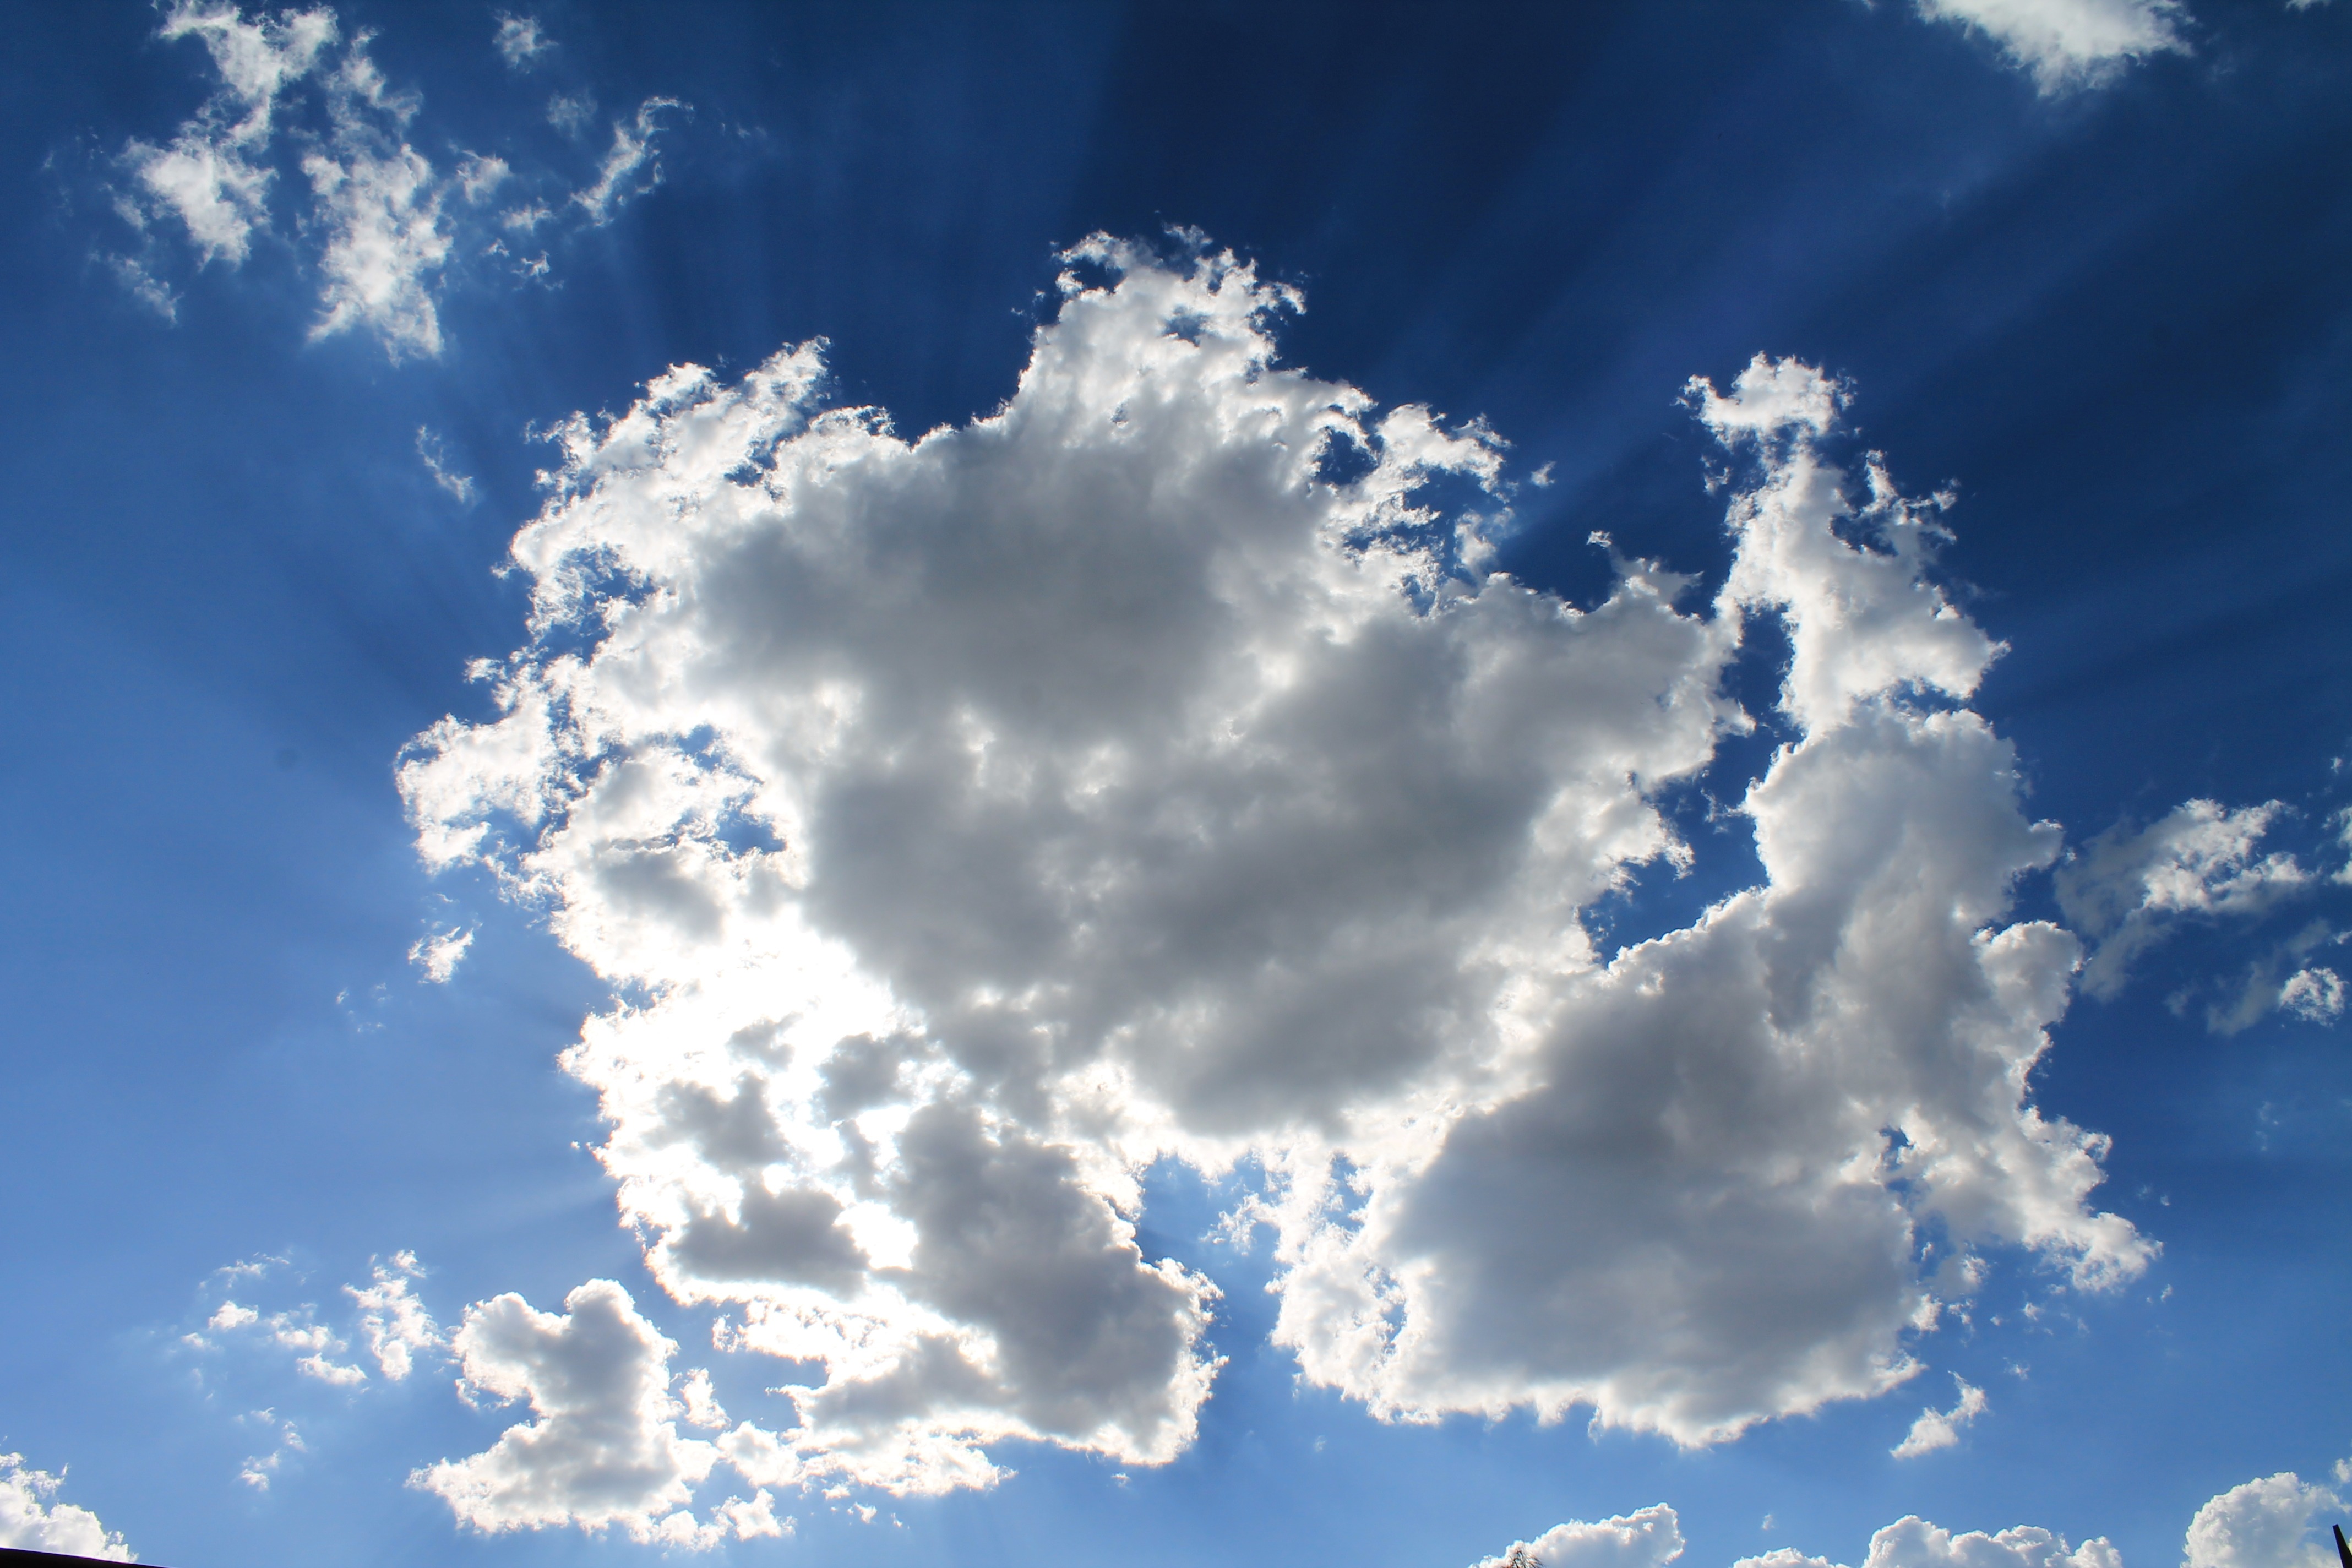
cloud, sky, white, sunlight, cloudy, air, atmosphere, daytime, fluffy, shine, weather, cumulus, calm, blue, colorful, lighting, illuminated, sunny, skies, clouds, silver, bright, sparkling, rays, day, shiny, shining, illumination, higher, phenomenon, sparkles, meteorological phenomenon, atmosphere of earth, computer wallpaper